King of Pro-Wrestling (2017)

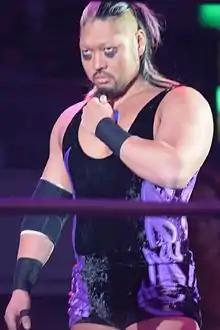
Evil, the number one contender to the IWGP Heavyweight Championship heading into King of Pro-Wrestling

King of Pro-Wrestling featured nine professional wrestling matches that involved different wrestlers from pre-existing scripted feuds and storylines. Wrestlers portrayed villains, heroes, or less distinguishable characters in the scripted events that built tension and culminated in a wrestling match or series of matches.